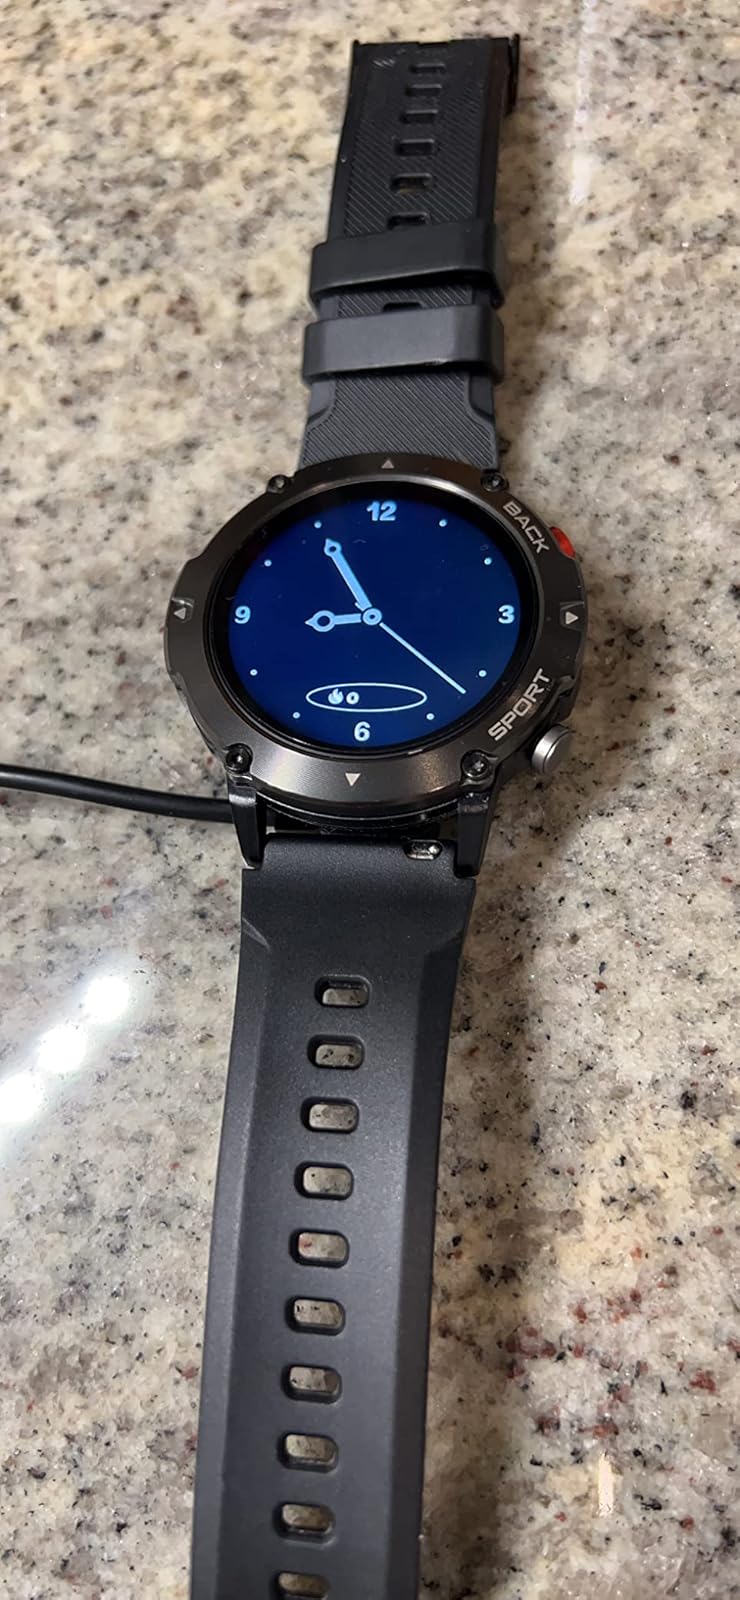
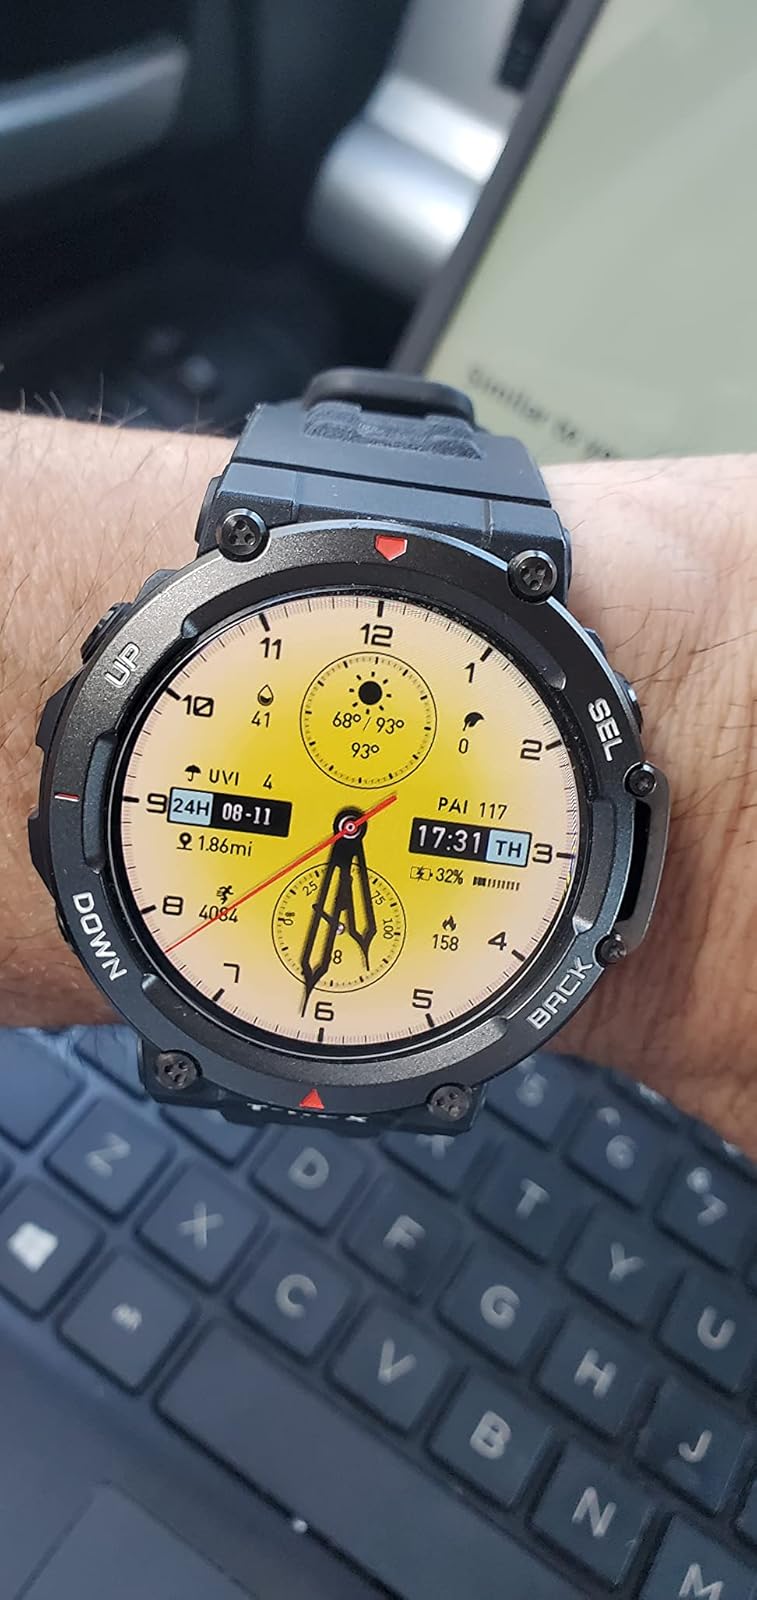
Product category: smartwatch
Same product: no